Arizona Colt

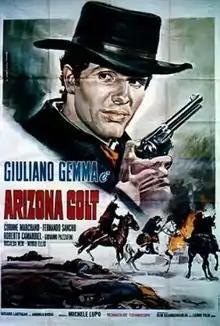
Italian theatrical release poster in 1966.

Arizona Colt, also known as The Man from Nowhere, is a 1966 technicolor spaghetti Western directed by Michele Lupo and starring Giuliano Gemma, Fernando Sancho, Corinne Marchand.